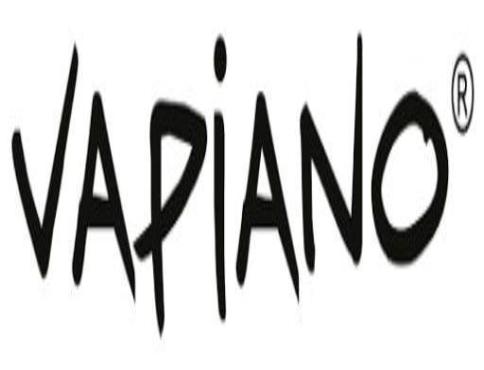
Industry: Food